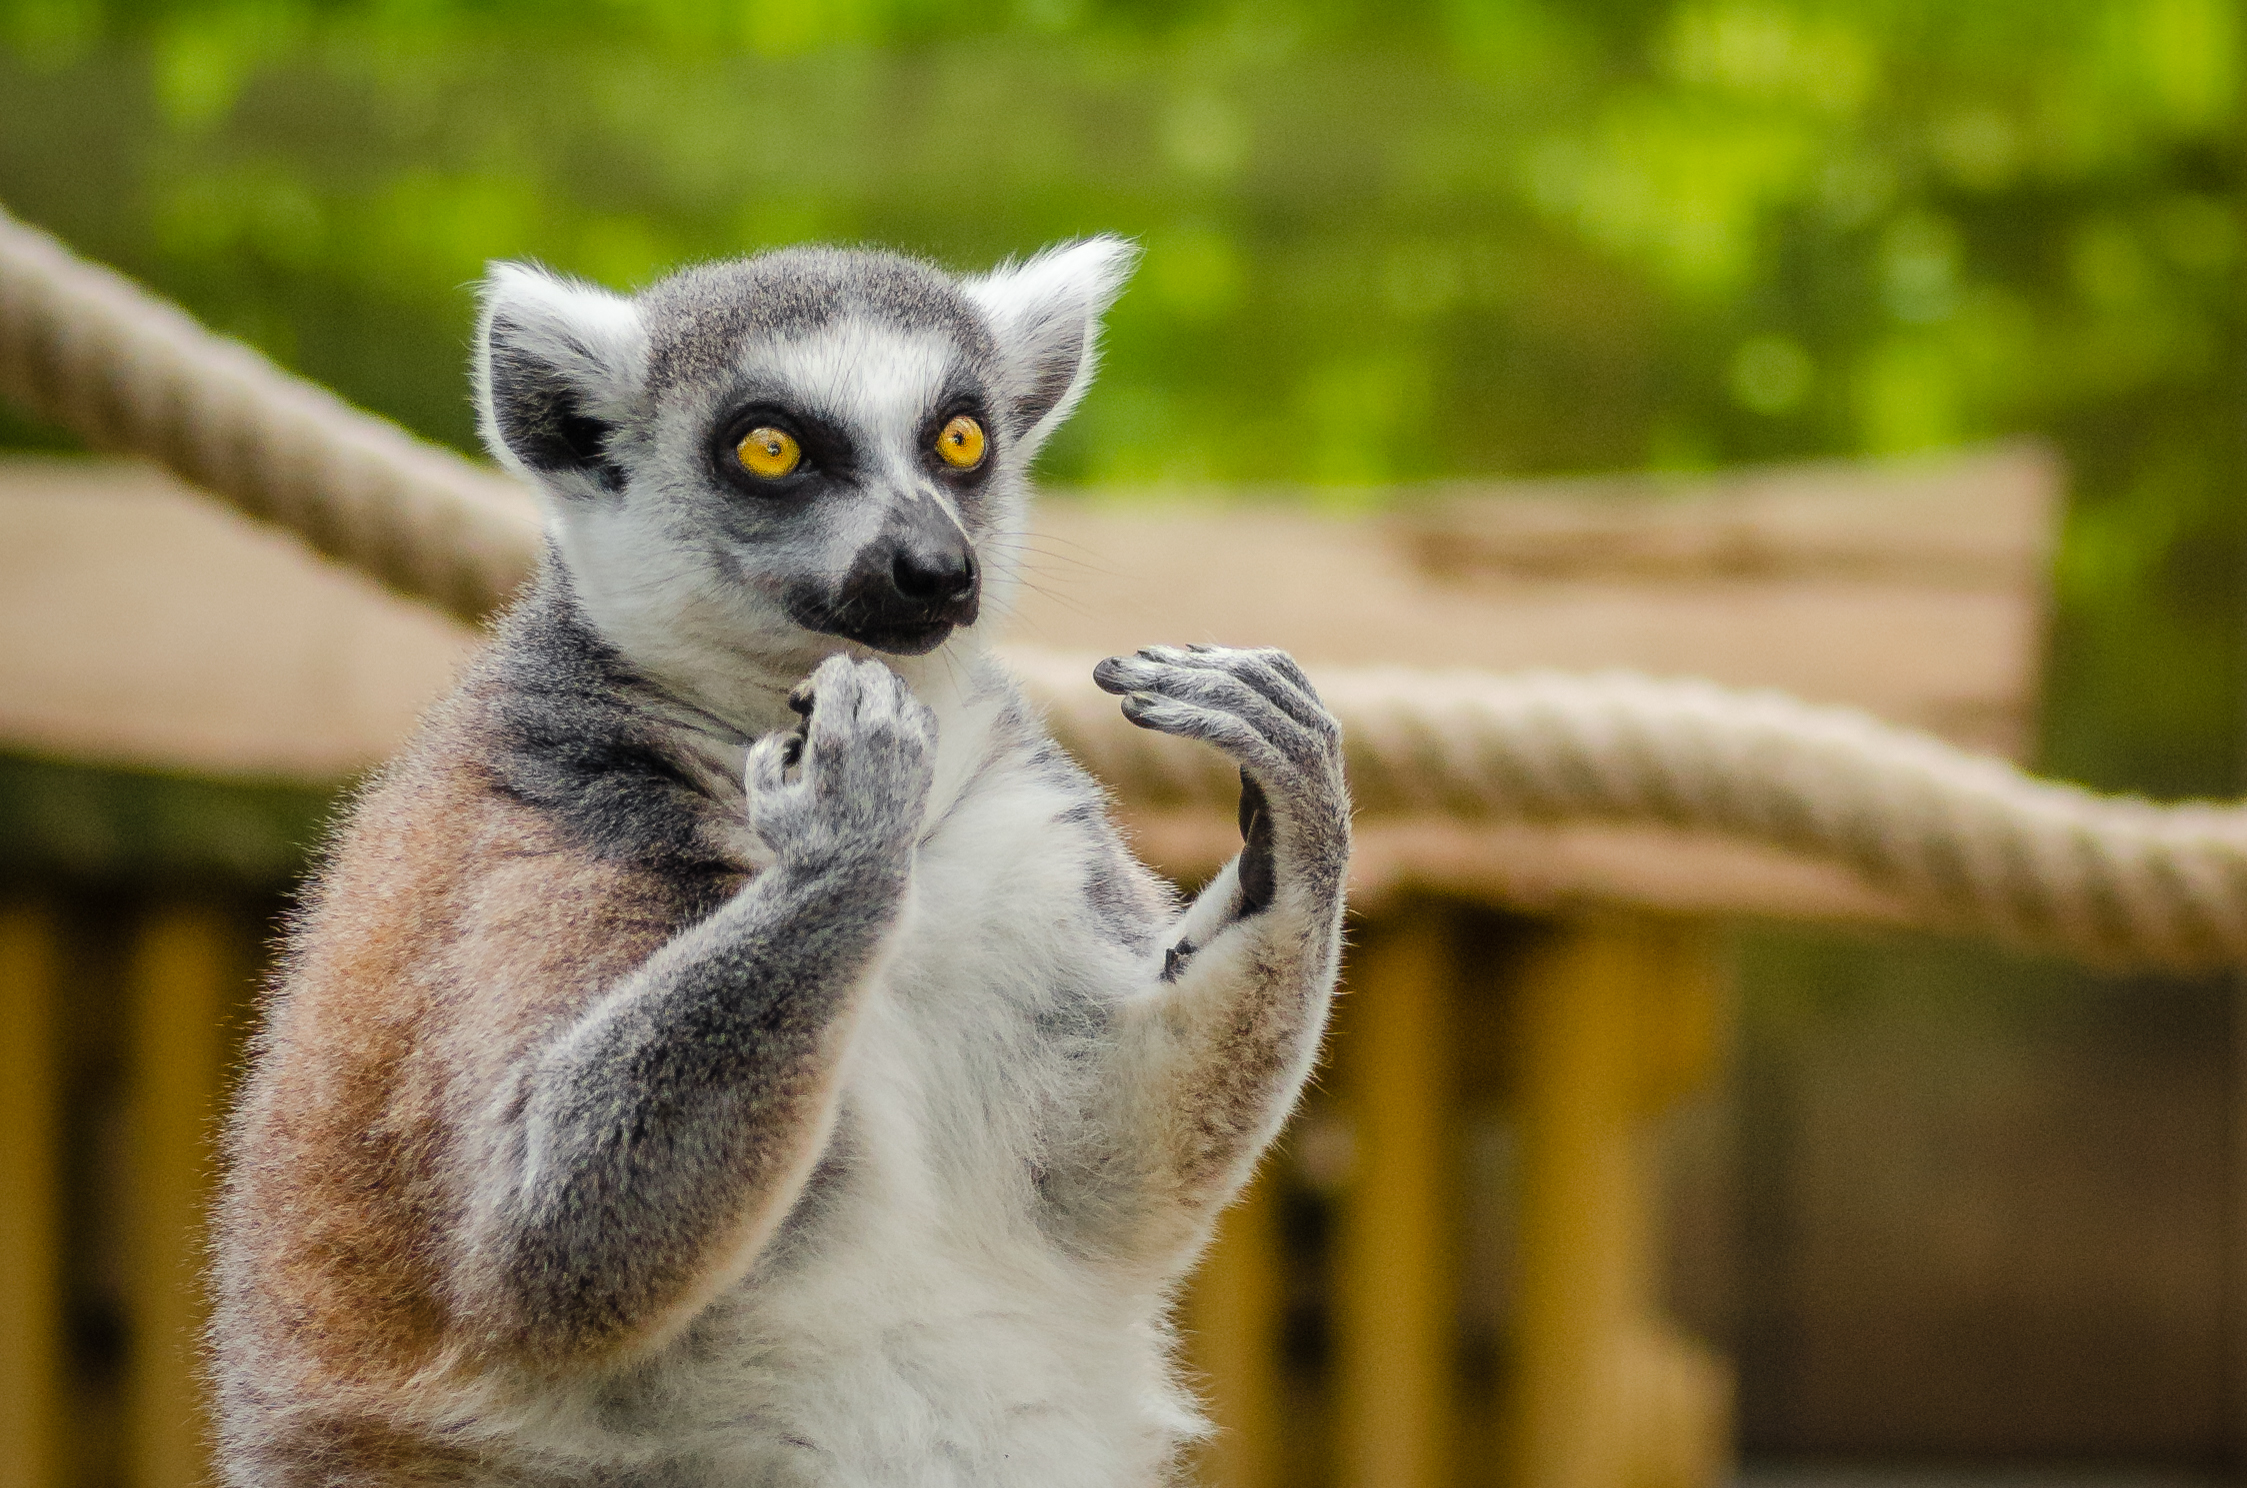
animal, wildlife, zoo, mammal, fauna, primate, madagascar, vertebrate, lemur